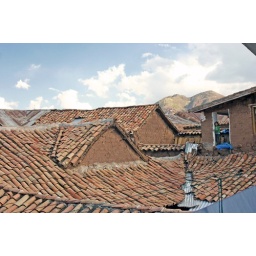
I was photographing the rooftops off our balcony in Cuzco, and this little boy walked into my picture.